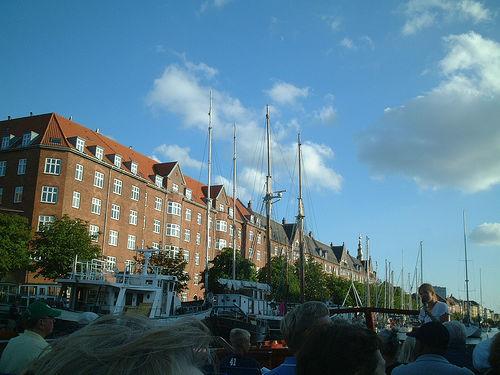
Weather: cloudy or overcast